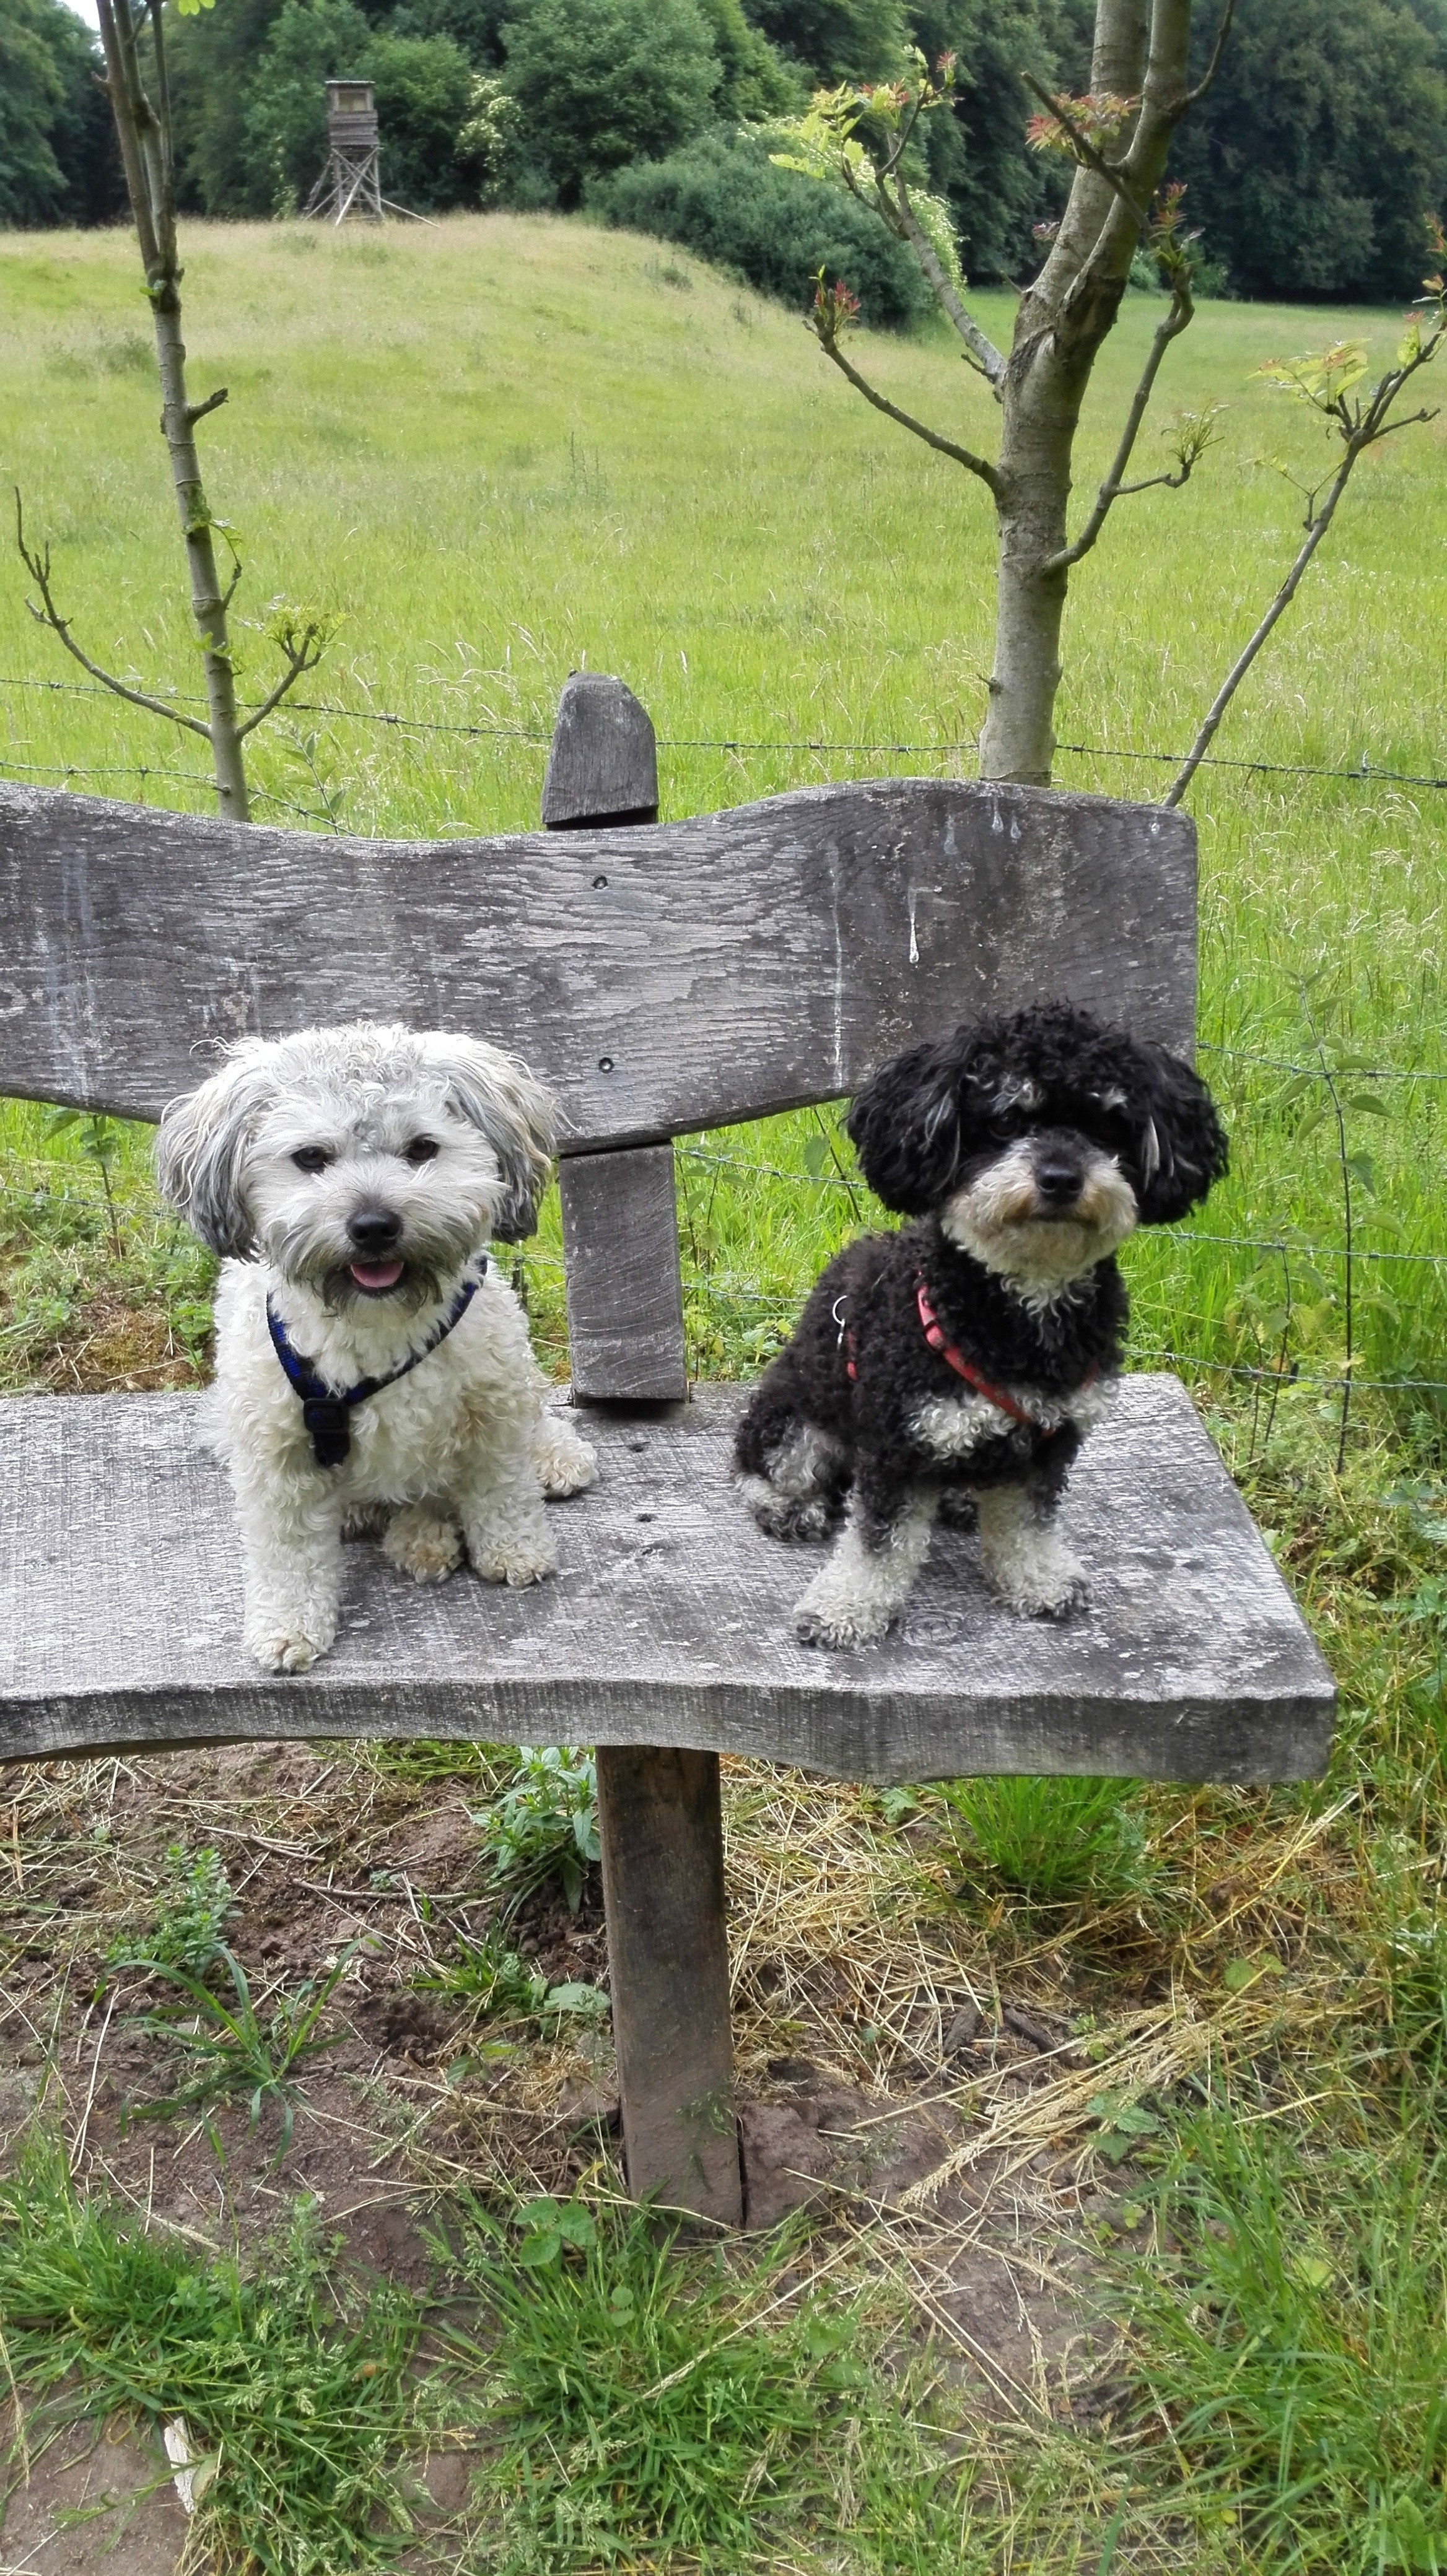
nature, wildlife, zoo, pet, young, mammal, dogs, purebred dog, bolonka zwetna